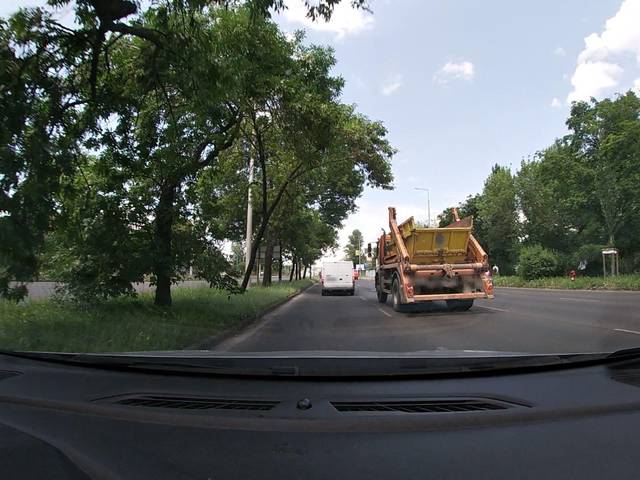
Region: Hungary
Coordinates: 47.576, 19.049